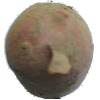
Label: Potato Red 1